Mont-Saxonnex

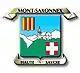
The church of Mont-Saxonnex

Mont-Saxonnex is a commune in the Haute-Savoie department in the Auvergne-Rhône-Alpes region in south-eastern France.